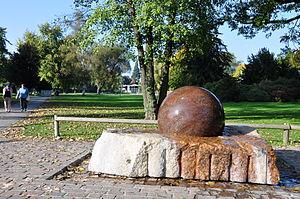
L'exposition Phänomena est une exposition de sciences naturelles qui eut lieu pour la première fois du 12 mai au 23 octobre 1984 à Zurich, dans la région du Zürichhorn et qui présentait des phénomènes et expériences environnementaux. Son père spirituel est Hugo Kükelhaus.